Rachel Sassoon Ezra

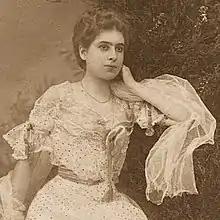
photographer and date unknown

Rachel Sassoon Ezra (18 May 1877 – 25 January 1952), known as Lady Ezra, was an Indian philanthropist and community leader, a member of the Sassoon family, and wife of banker David Elias Ezra.